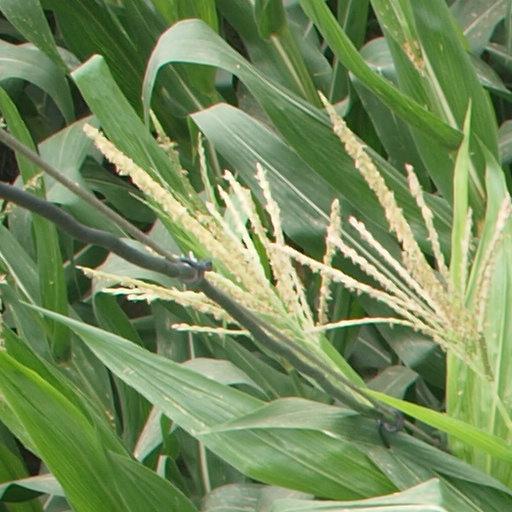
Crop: maize; corn